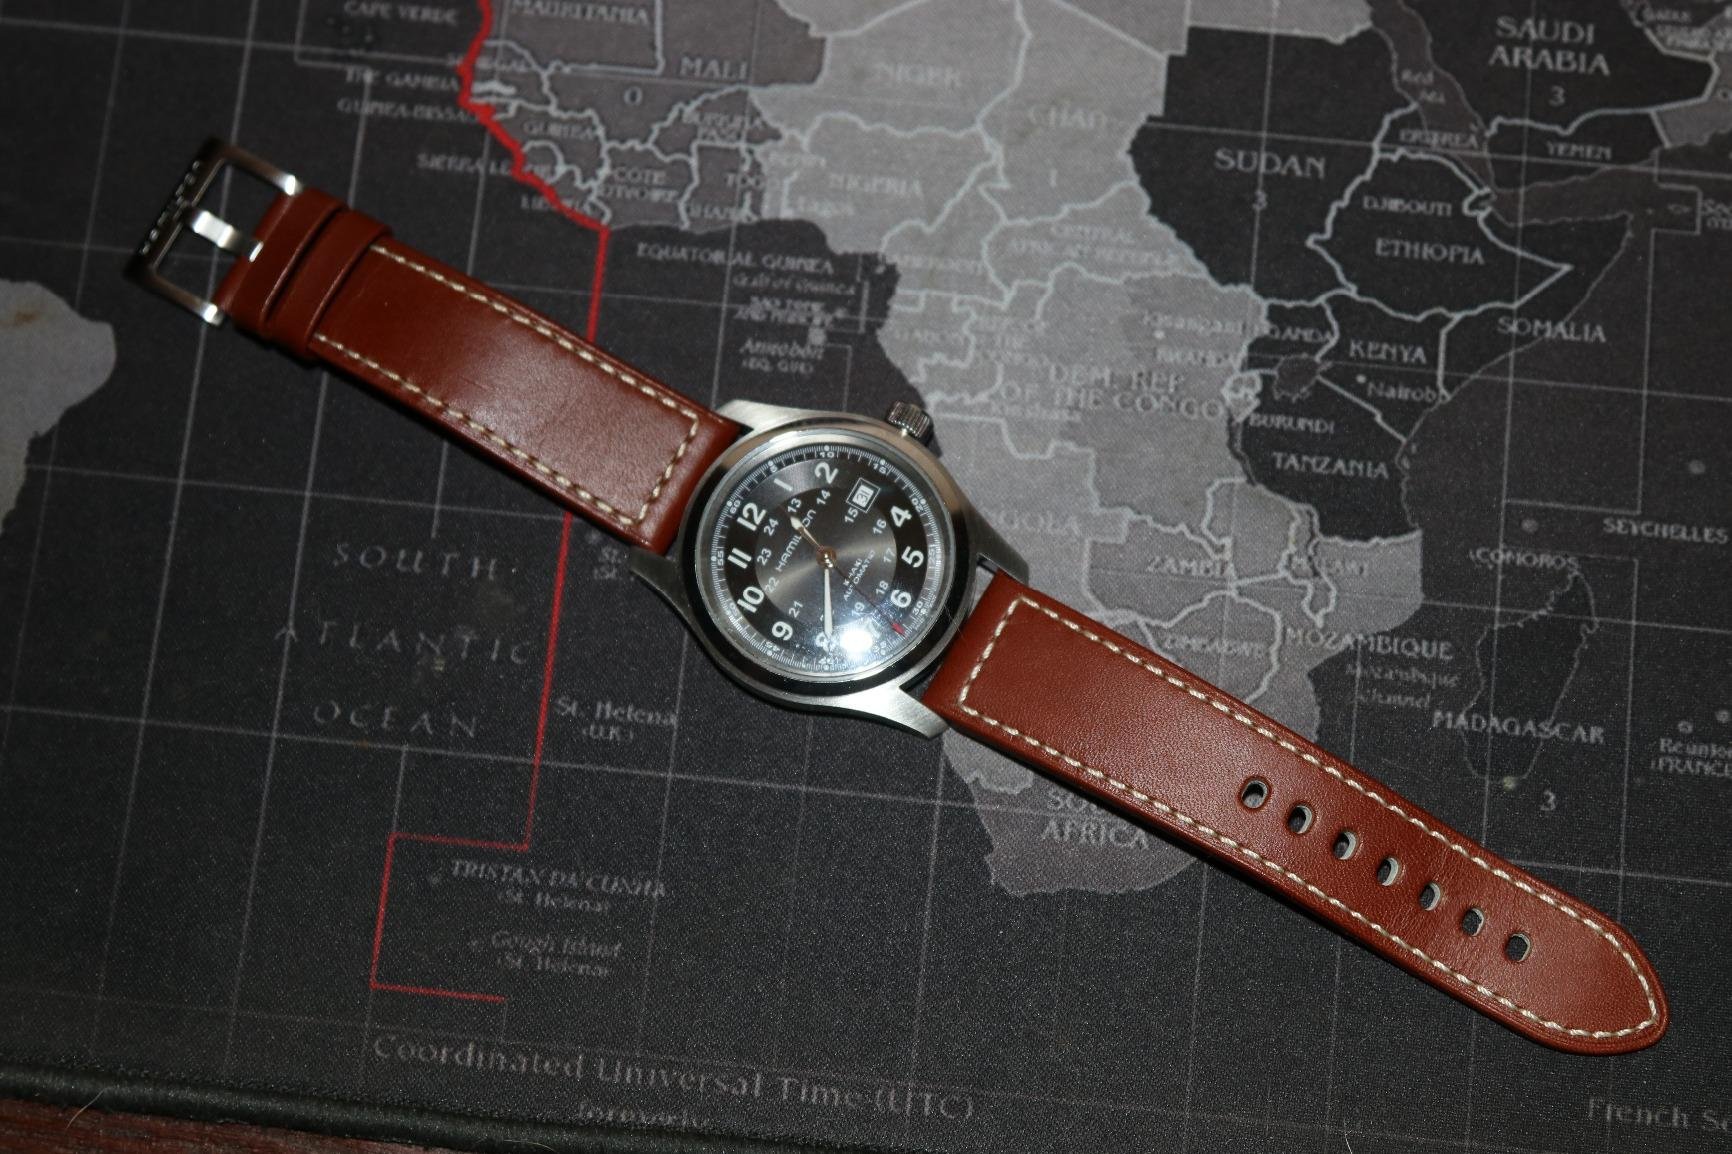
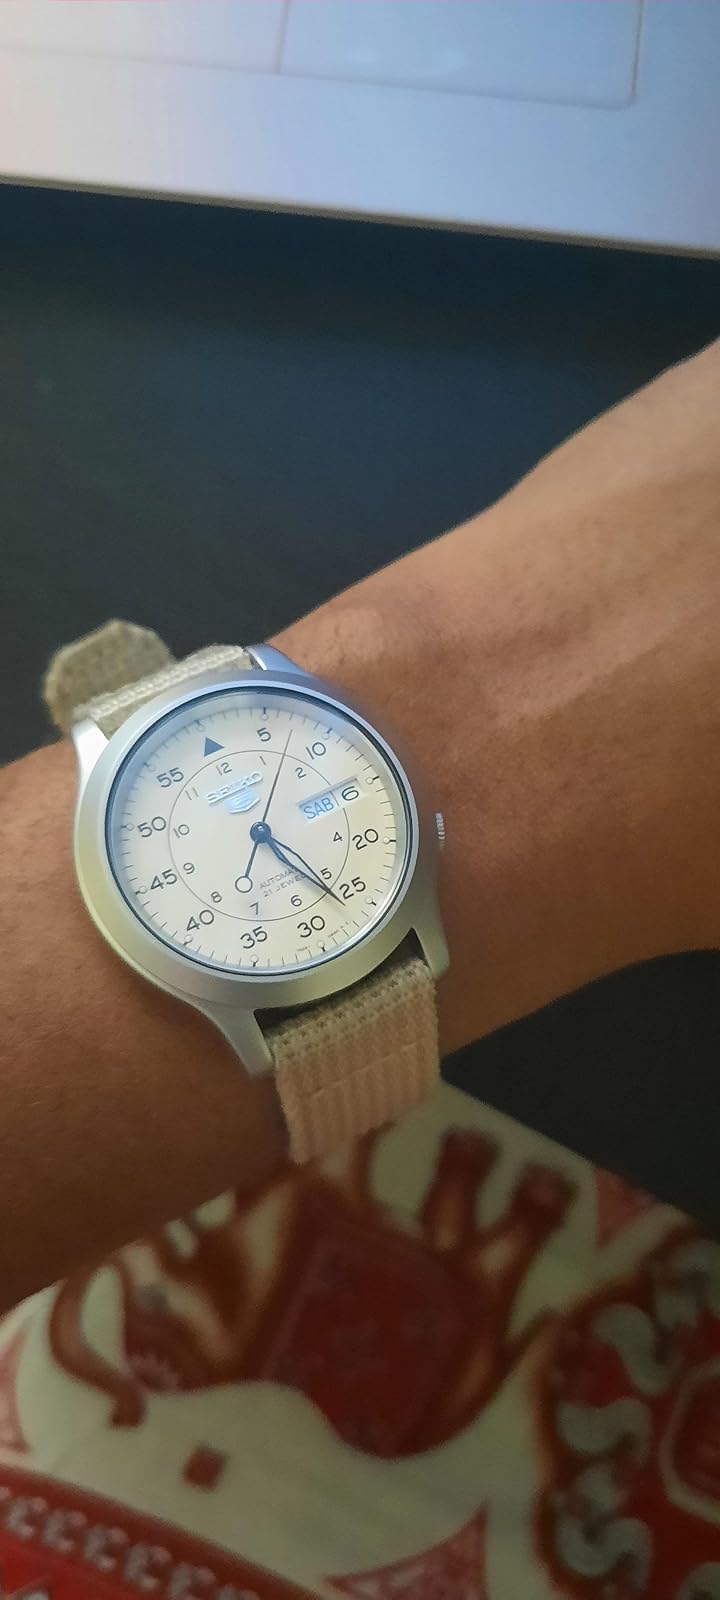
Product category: accessories_watch
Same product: no